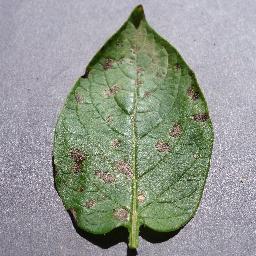
Label: Potato___Early_blight